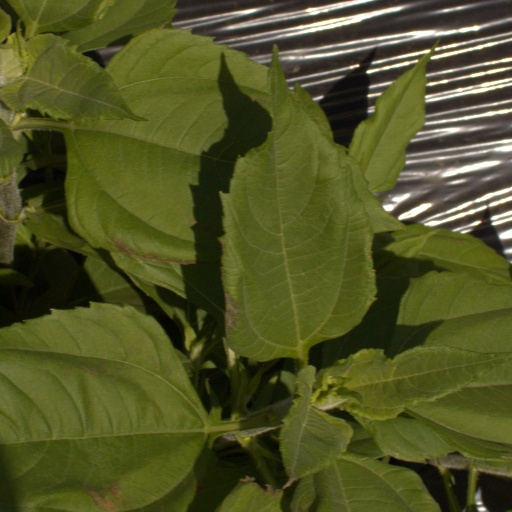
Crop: Jerusalem artichoke